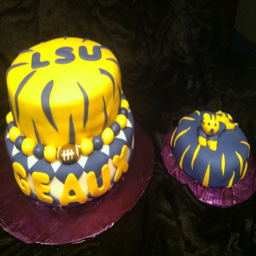
cake i made for a 1st birthday - little cake just for the birthday boy